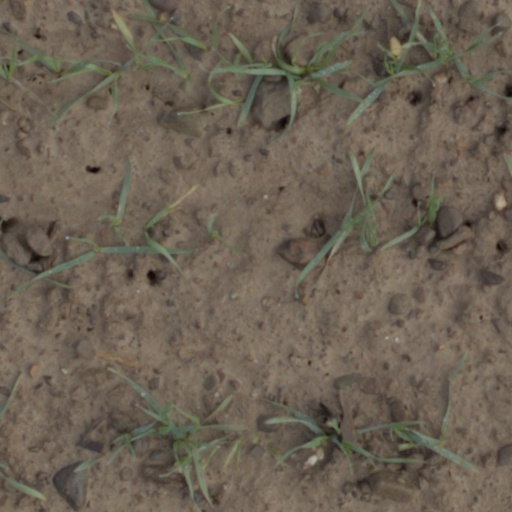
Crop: wheat